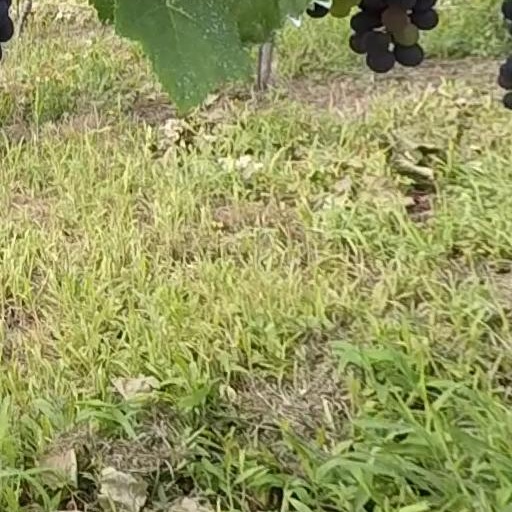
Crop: grape